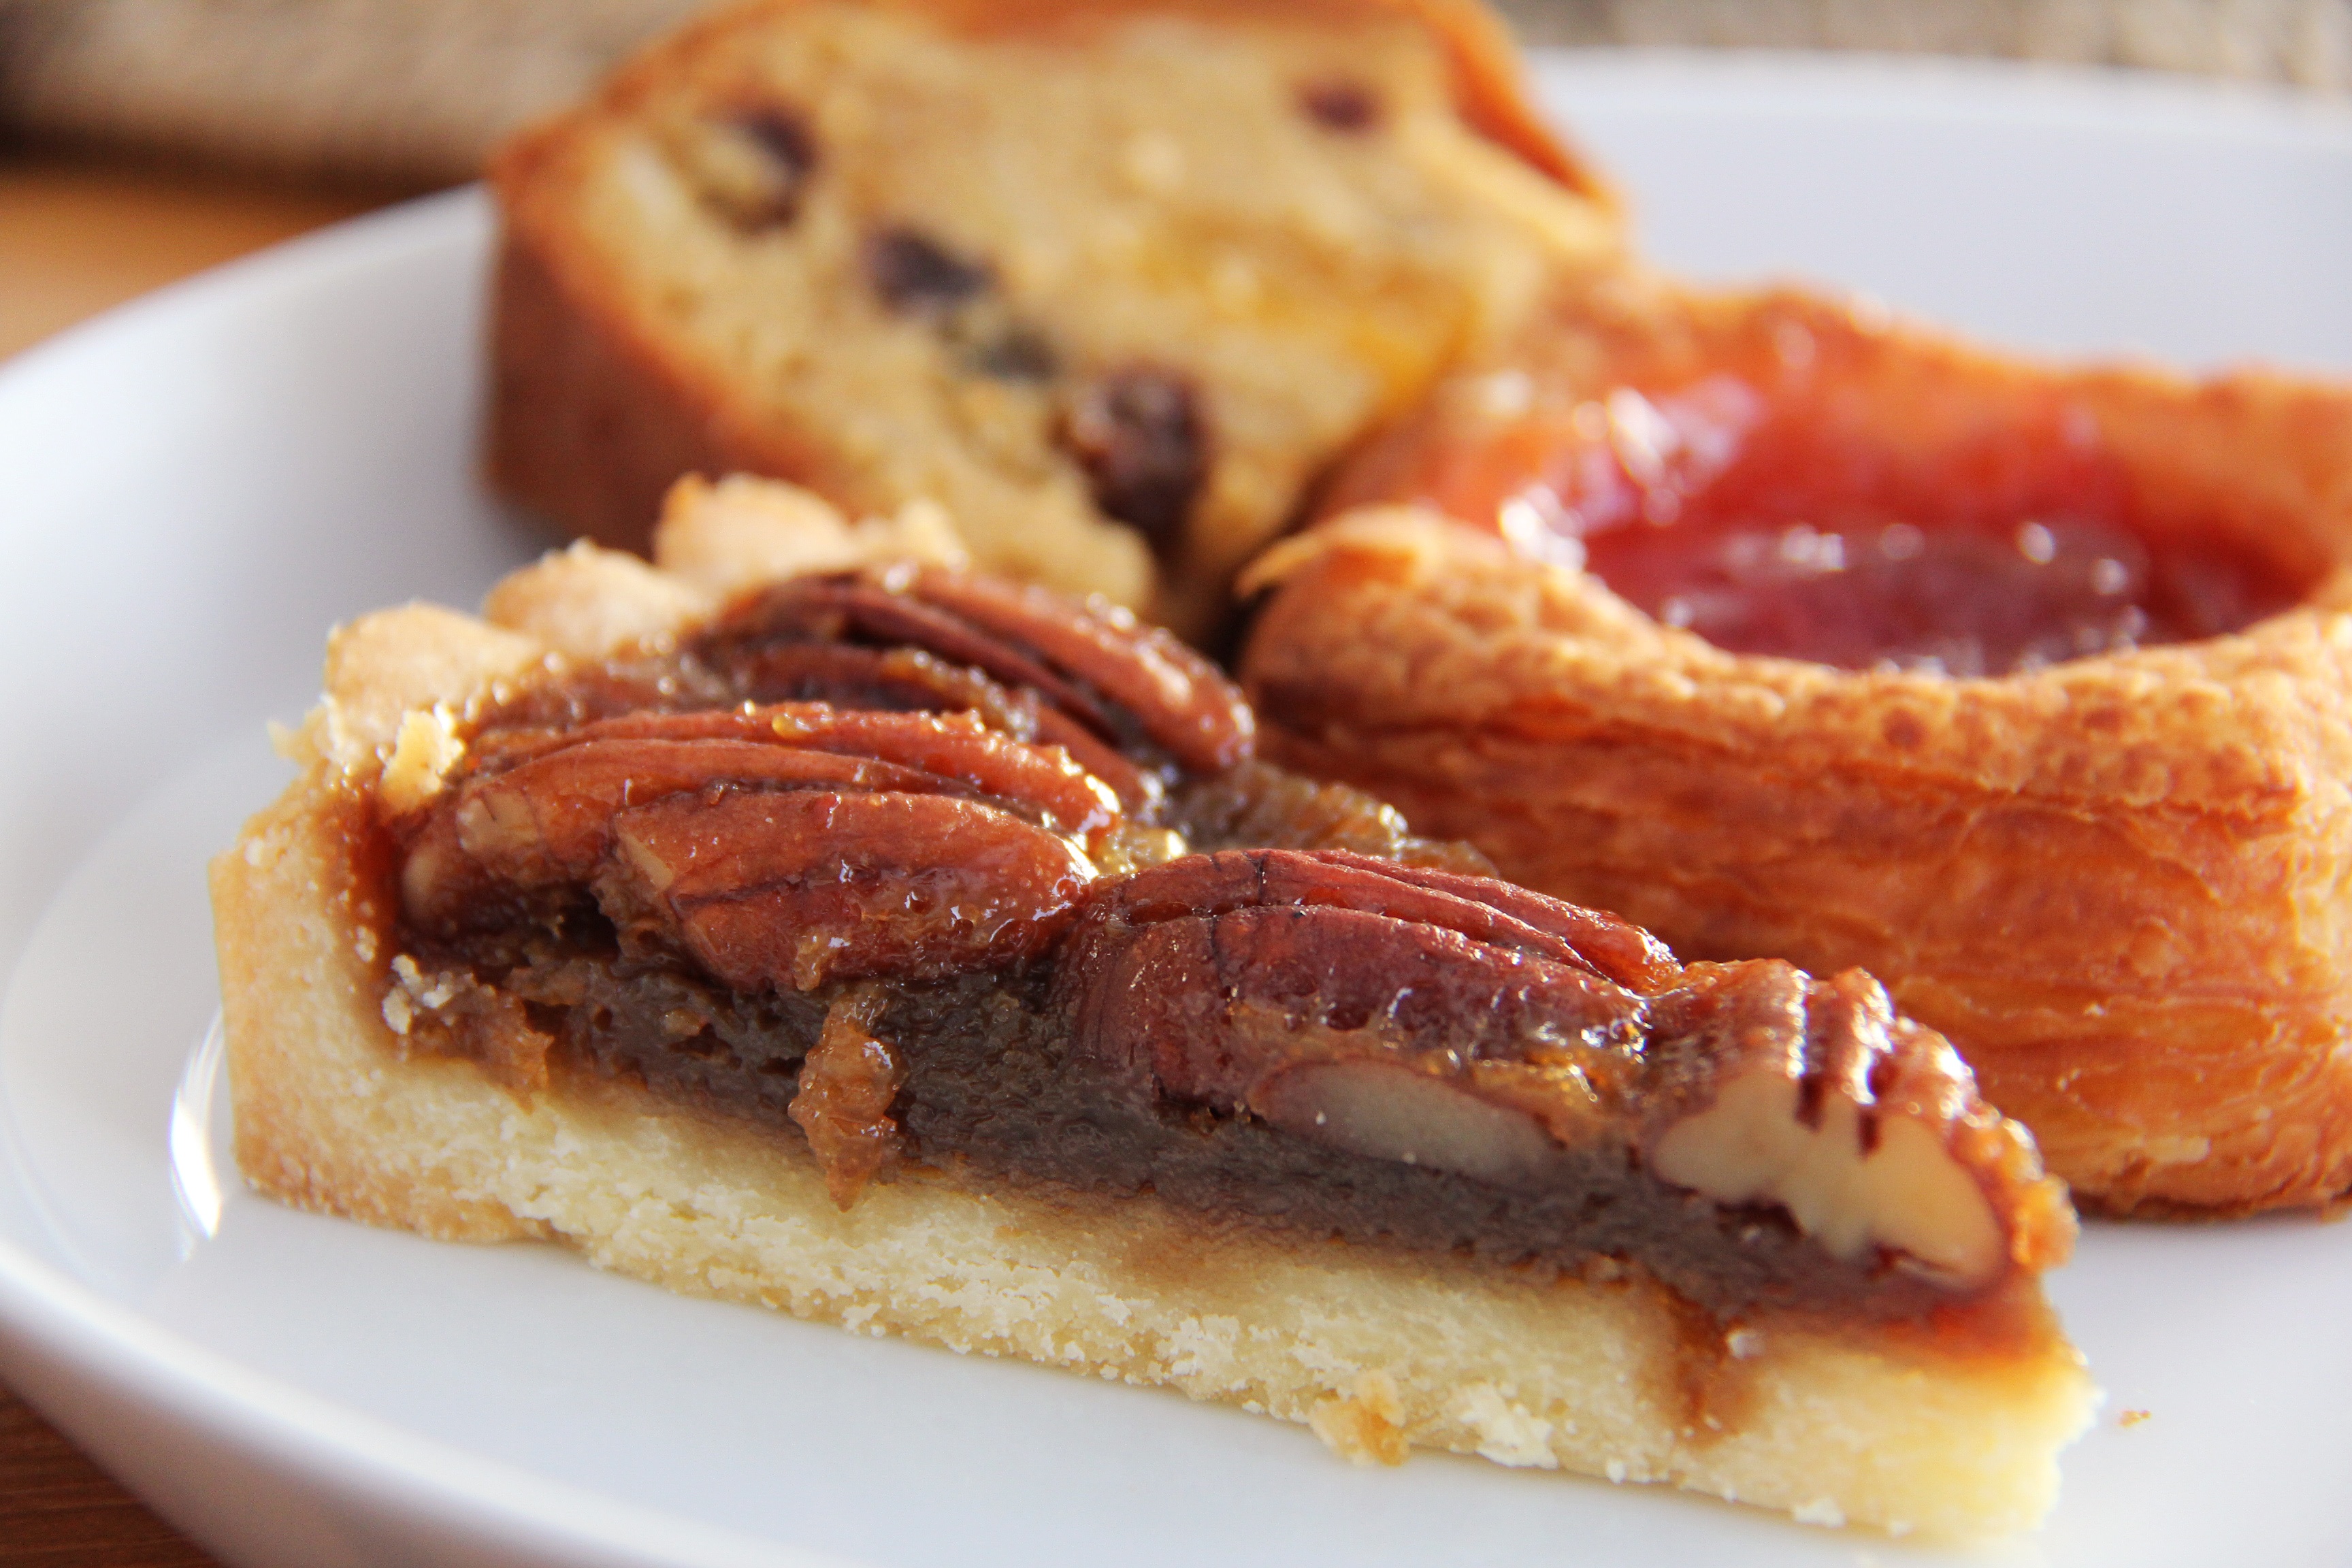
beach, restaurant, travel, dish, meal, food, produce, asia, nut, breakfast, dessert, pecan, cuisine, delicious, cake, pie, thailand, resort, fruits, thai, yummy, baked goods, koh samui, danish pastry, tropica, centara villa